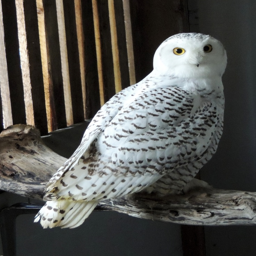
mars had biological species admitted in the winter with survivors .